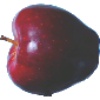
Label: Apple Red Delicious 1